FC Torpedo Moscow

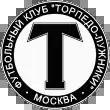
Torpedo-Luzhniki logo (1996–1997).

After selling Torpedo Moscow in 1996, ZIL created a new team, Torpedo-ZIL (1997), which debuted in the Third Division and reached the Russian Premier League in 2000. However, ZIL sold the team to MMC Norilsk Nickel in 2003, where it was relaunched as FC Moscow. This new team, however, was eventually dissolved after spending the 2010 season in Amateur Football League when its owner and main sponsor, MMC Norilsk Nickel, withdrew funding.